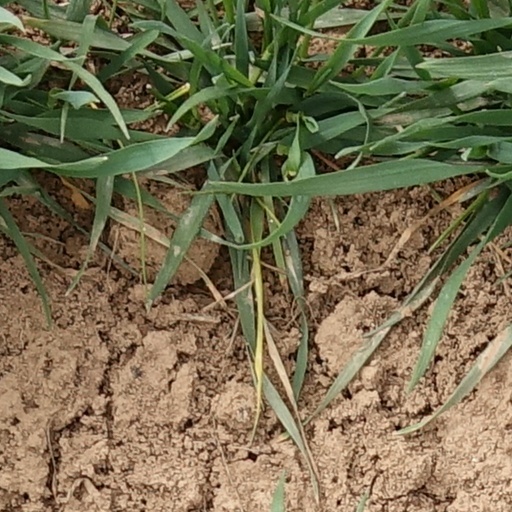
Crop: wheat